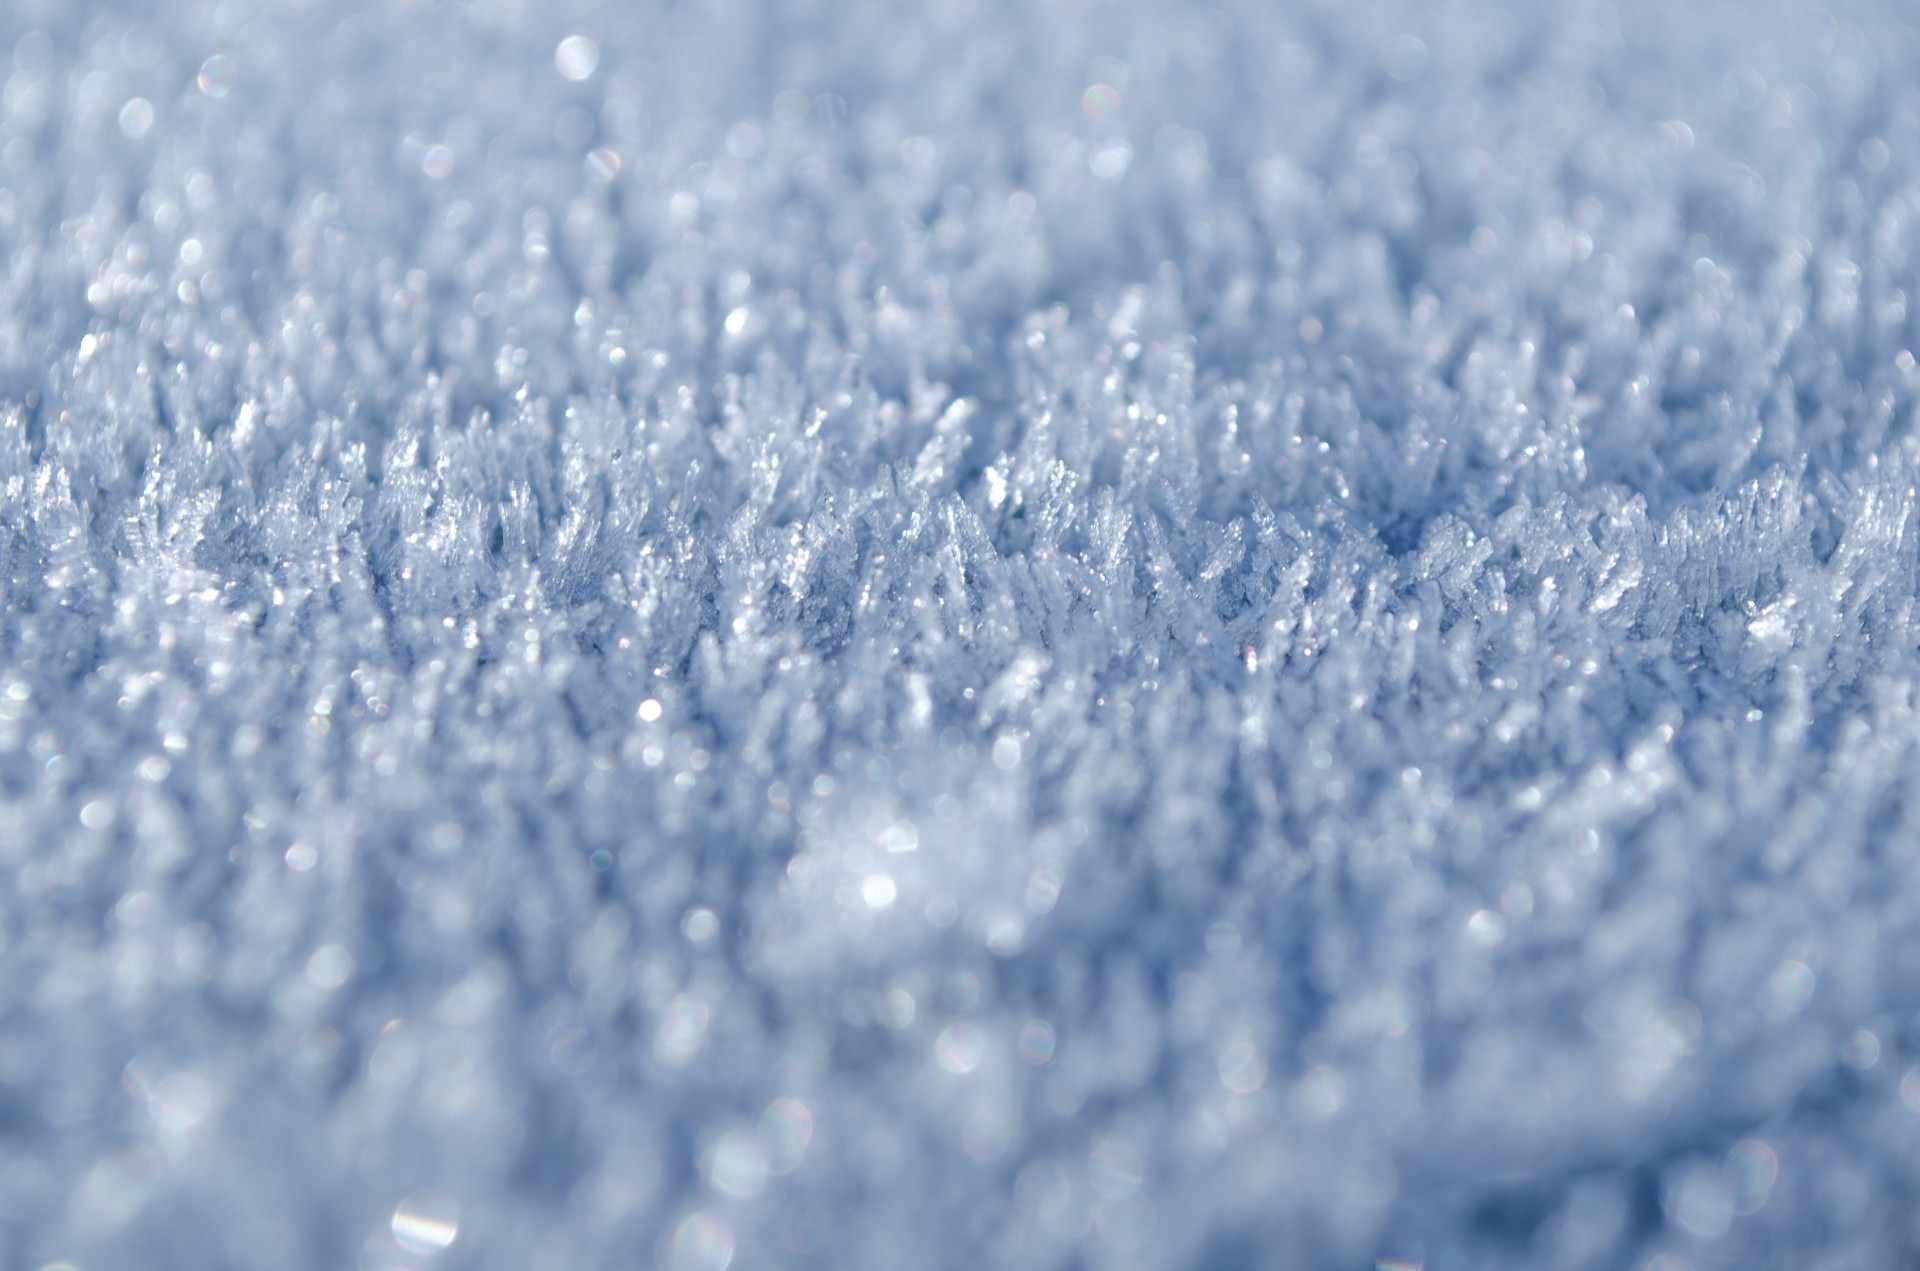
water, snow, cold, winter, drop, frost, atmosphere, ice, weather, blue, season, background, seasons, drops, freezing, element, macro photography